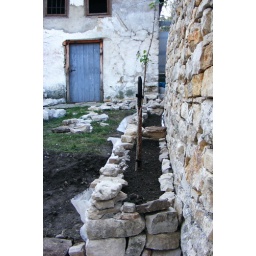
Flower beds by wall of old house courtyard